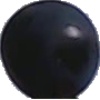
Label: Grape Blue 1